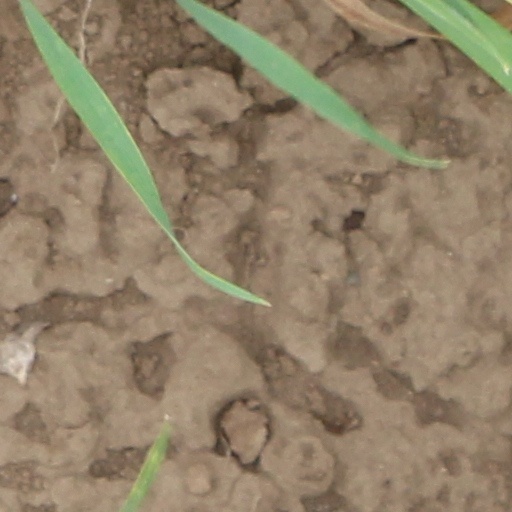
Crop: wheat